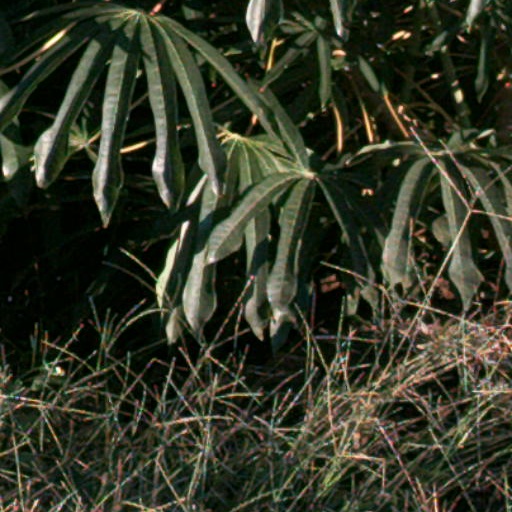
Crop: cassava